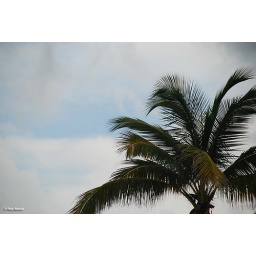
First glimpse of blue sky in Hainan.